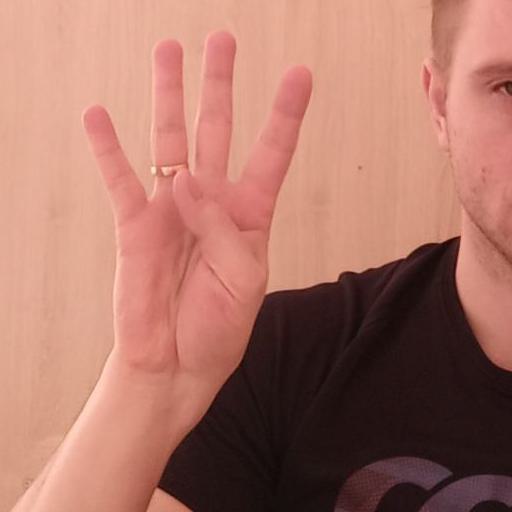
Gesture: four